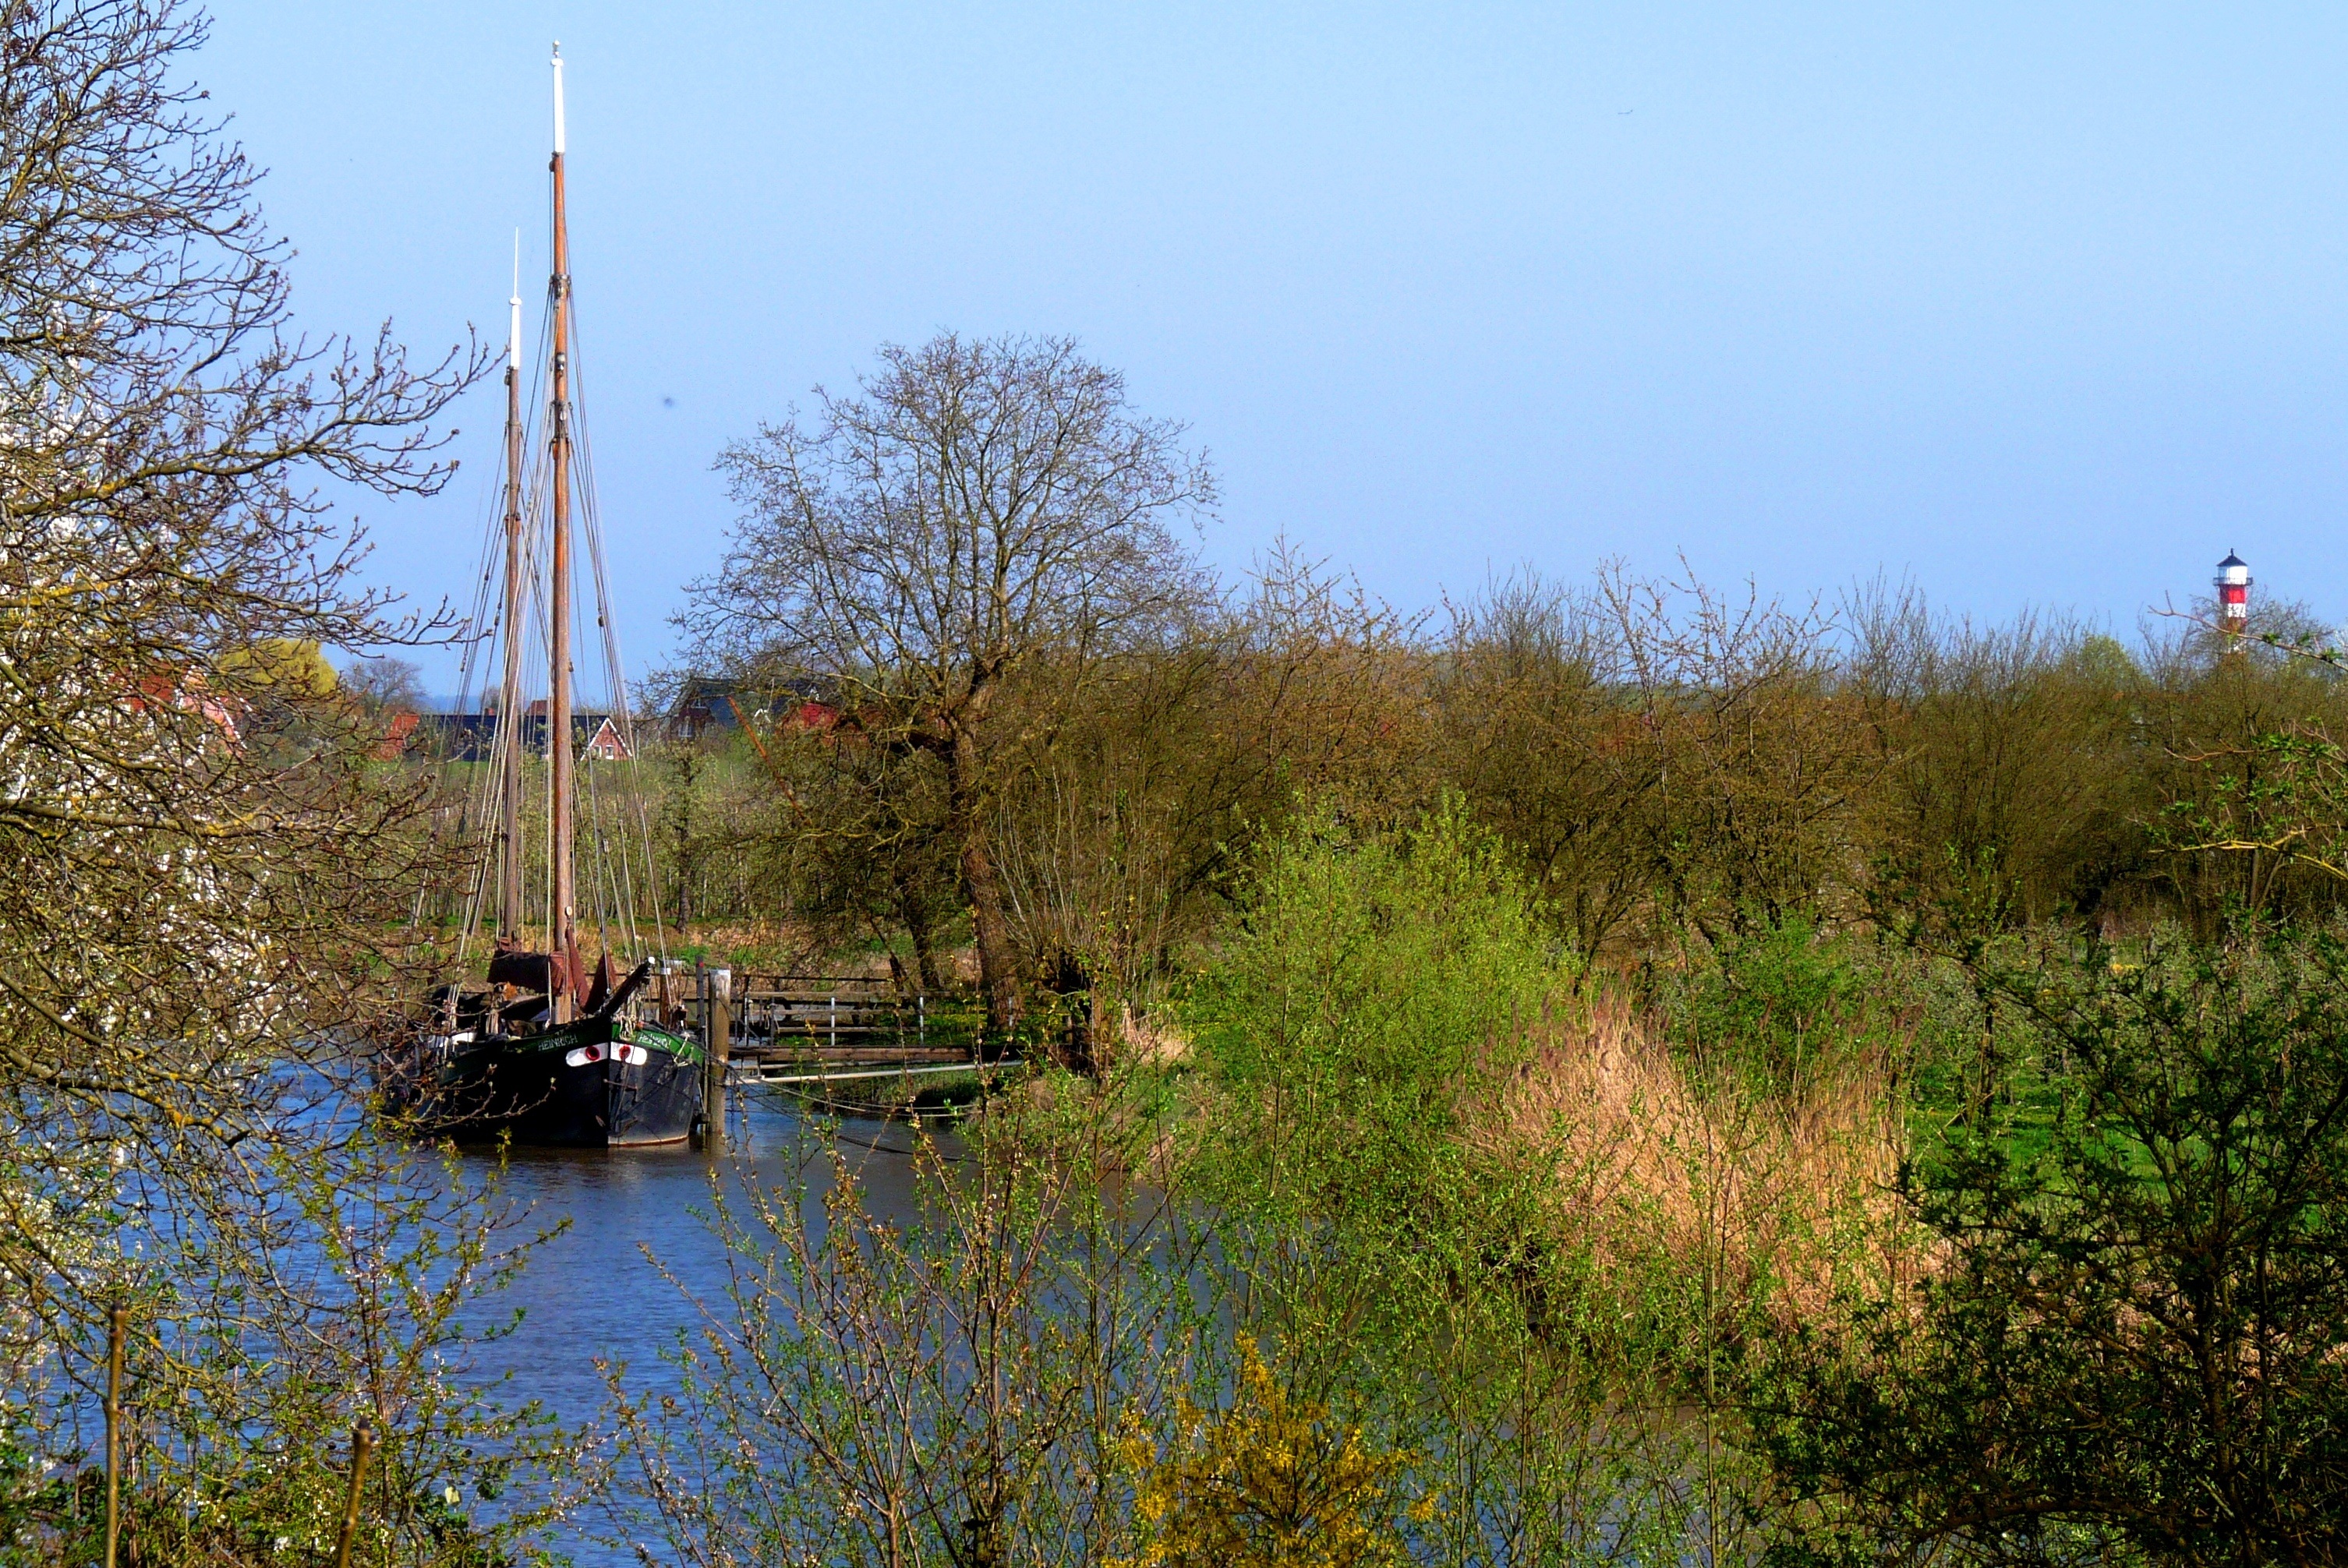
sea, coast, tree, water, wilderness, rope, lake, old, river, ship, pond, boot, relax, cozy, port, waterway, body of water, deco, close up, relaxation, wetland, shipping, maritime, habitat, waters, ecosystem, fischer, seafaring, nature conservation, detention, powerboat, old country, l he, cordage, ship traffic jams, fixing, harness lines, wooden boat, natural environment